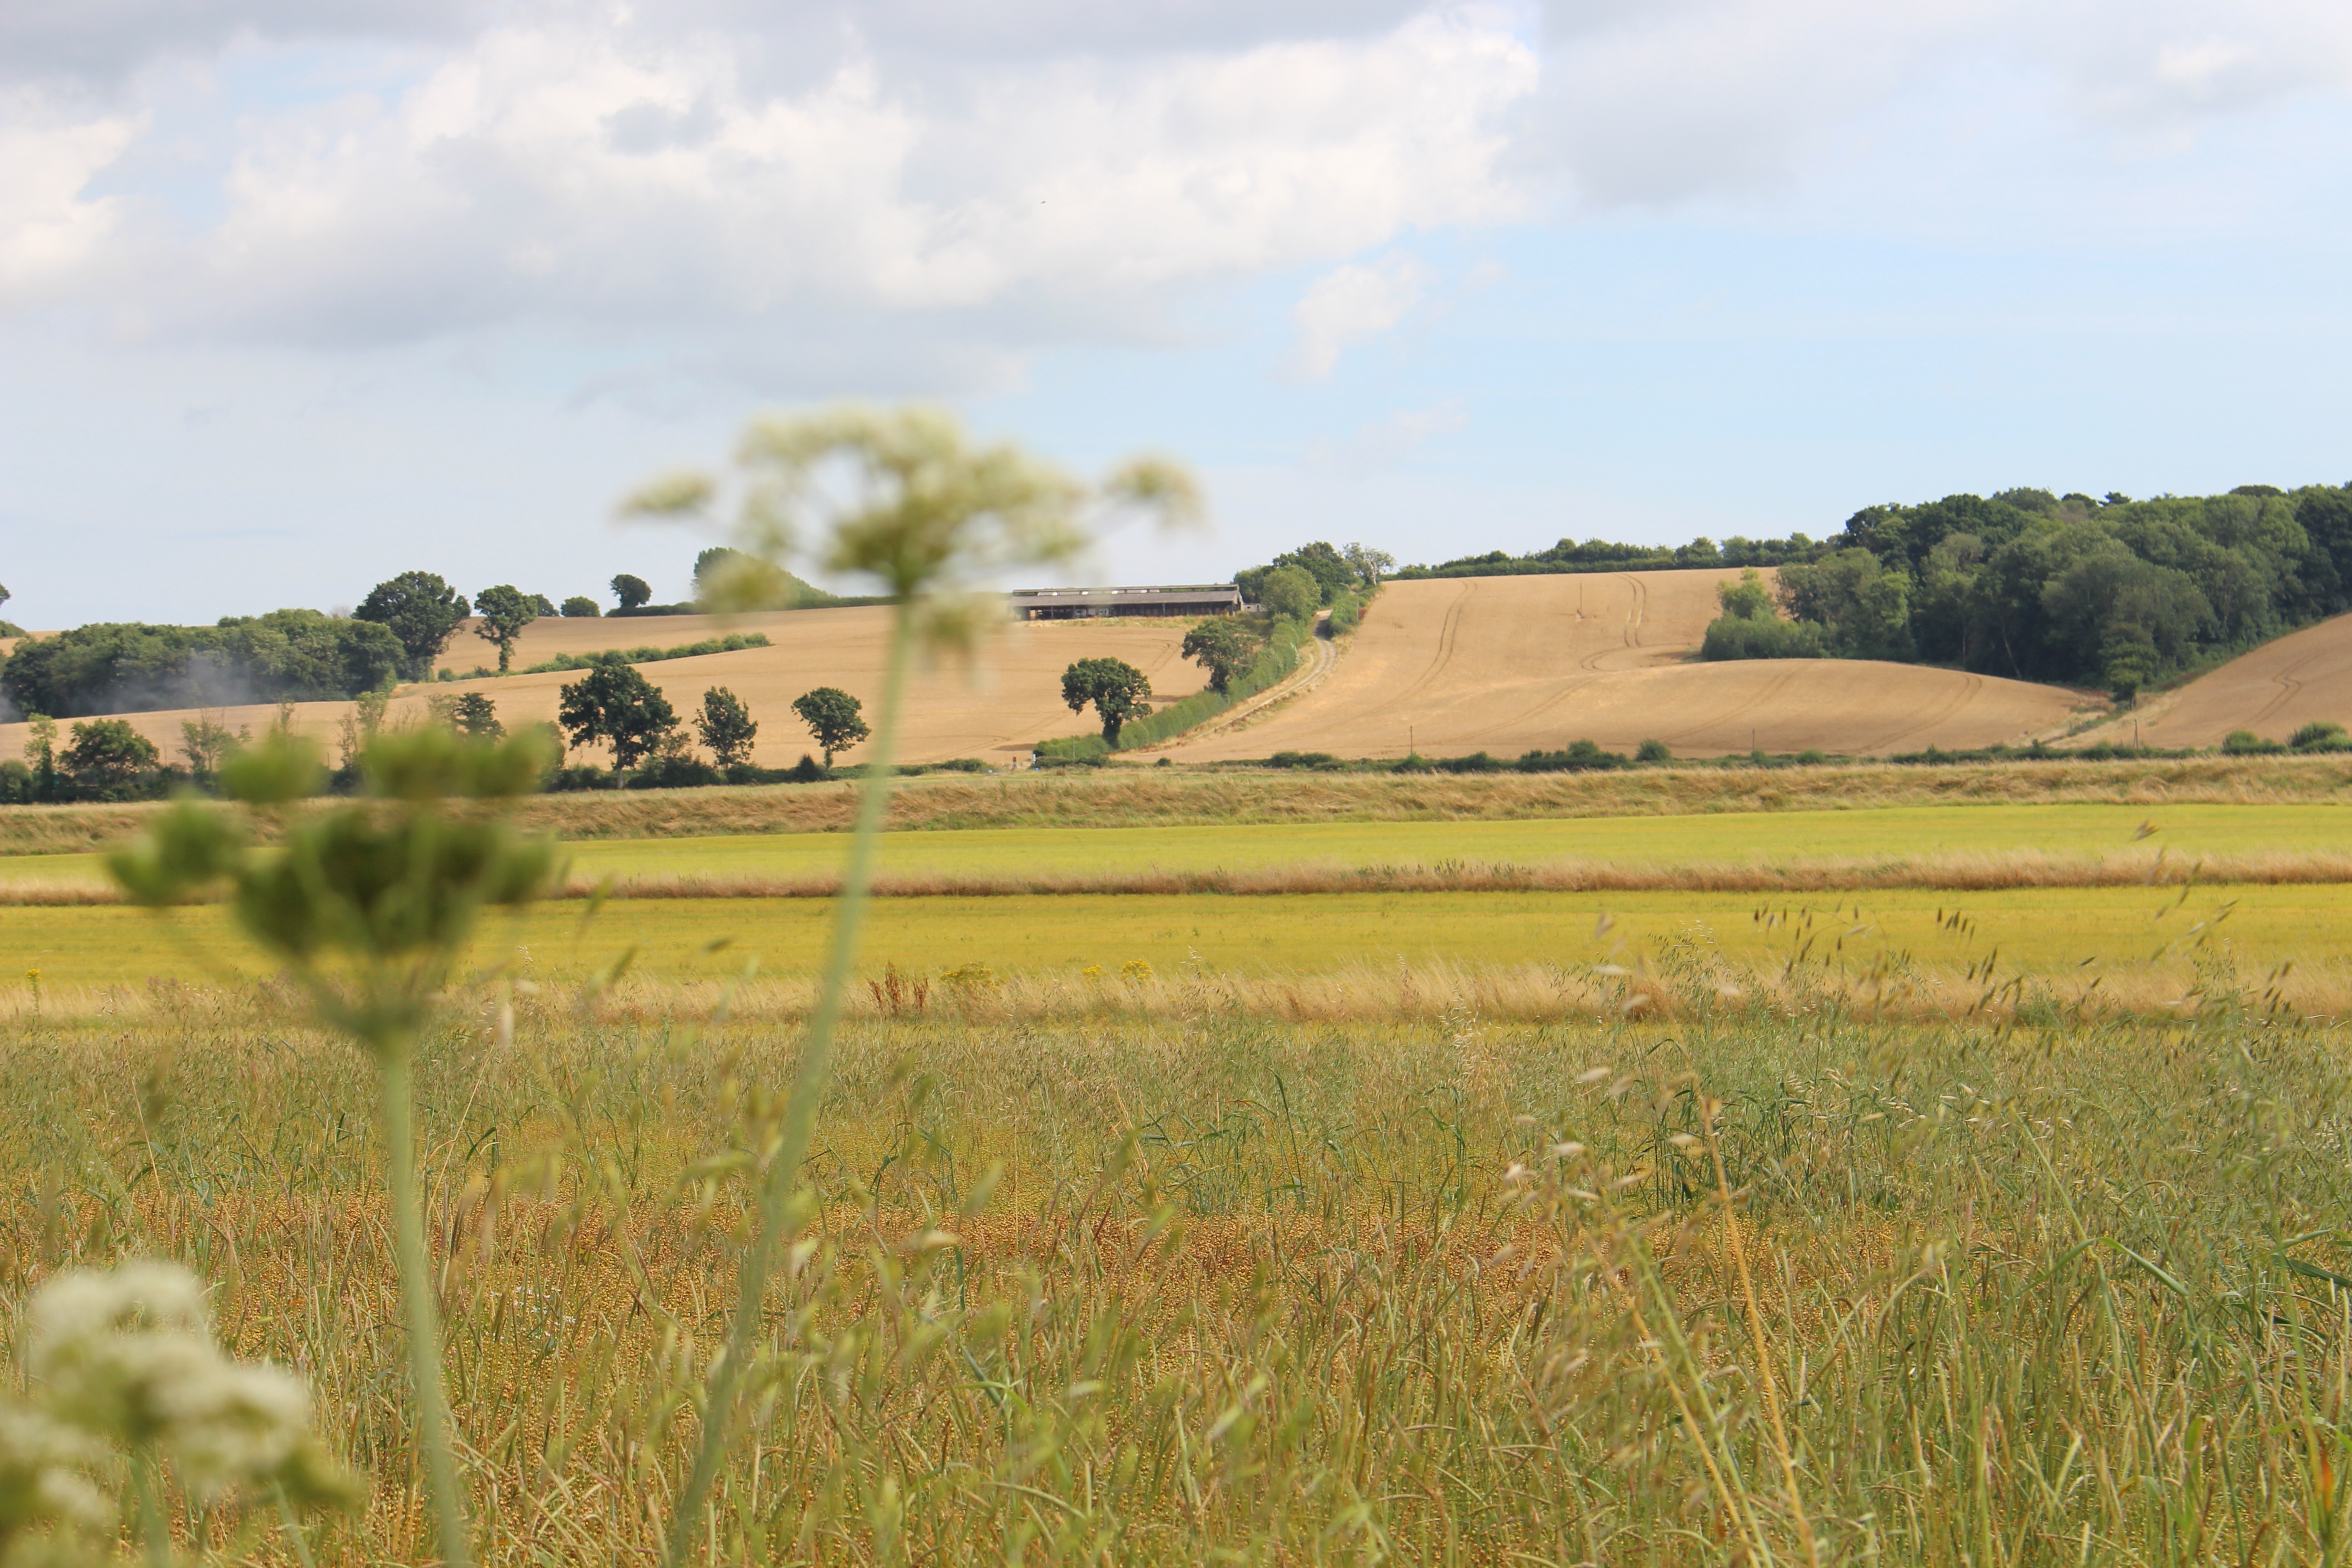
landscape, grass, marsh, field, farm, meadow, prairie, hill, crop, pasture, soil, agriculture, savanna, plain, grassland, plateau, habitat, ecosystem, steppe, rural area, paddy field, natural environment, geographical feature, grass family, land lot, ecoregion